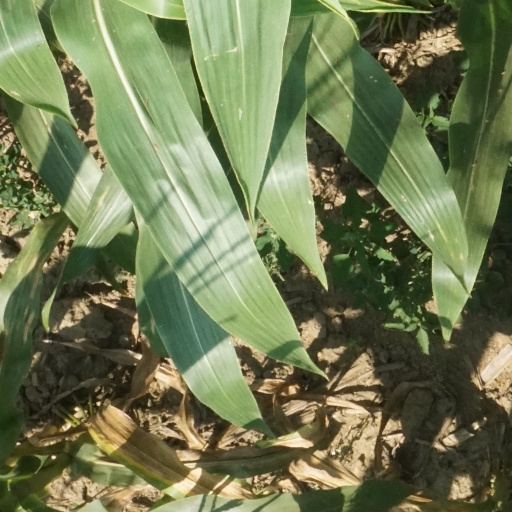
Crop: maize; corn